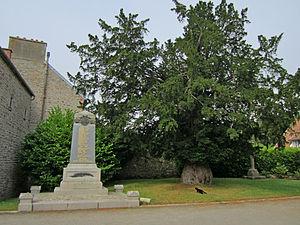
Église Saint-Vigor de Carolles, Manche
Carolles est une commune française, située dans le département de la Manche en région Normandie, peuplée de 744 habitants et située au sud de la presqu'île du Cotentin, dans la baie du Mont-Saint-Michel.